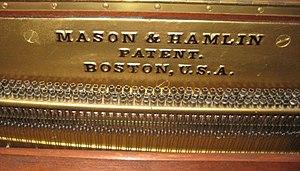
Mason & Hamlin est un fabricant de pianos installé à Haverhill, Massachusetts. L'entreprise, fondée en 1854 a aussi fabriqué un large panel d'harmoniums au cours du XIXᵉ siècle.